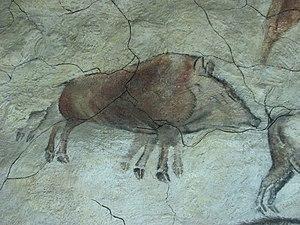
Marc Azéma est un chercheur archéologue spécialisé dans l'étude de l'art préhistorique, et un réalisateur de documentaires cinématographiques, spécialisé dans les nouvelles technologies de l'image.